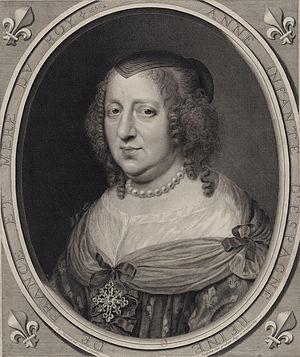
Anne d'Autriche ’, infante d’Espagne, infante du Portugal, archiduchesse d’Autriche, princesse de Bourgogne et princesse des Pays-Bas, née le 22 septembre 1601 à Valladolid en Espagne et morte le 20 janvier 1666 à Paris d’un cancer du sein, est reine de France et de Navarre de 1615 à 1643 en tant qu’épouse de Louis XIII, puis régente de ces deux royaumes pendant la minorité de son fils. Fille du roi Philippe III, roi d’Espagne, et de l’archiduchesse Marguerite d'Autriche-Styrie, Anne d'Autriche est la mère de Louis XIV, le « roi Soleil », et de Philippe, duc d’Orléans.